Broadcast (band)

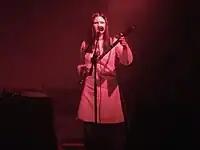
Keenan performing with Broadcast in 2010

Keenan said that the group "[listens] to a lot of soundtracks", and in a 2007 interview, she stated that the group aspired with each album to "make a soundtrack for a film that doesn't exist." In their early years, the band was frequently compared to acts such as Portishead and Stereolab. The group's musical output, according to journalist Mikey Jones, "fused the worlds of pop songcraft and experimentally-minded electronic music into a contemporary blend of psychedelia that resonated deeply with listeners, effectively expanding the conventions of what could be considered psychedelic." Keenan's first love had been primarily folk music, but this influence was downplayed in the early years of Broadcast due to Cargill's initial dislike of the genre. However, it became prominent as the band's sound became more open towards experimentation.